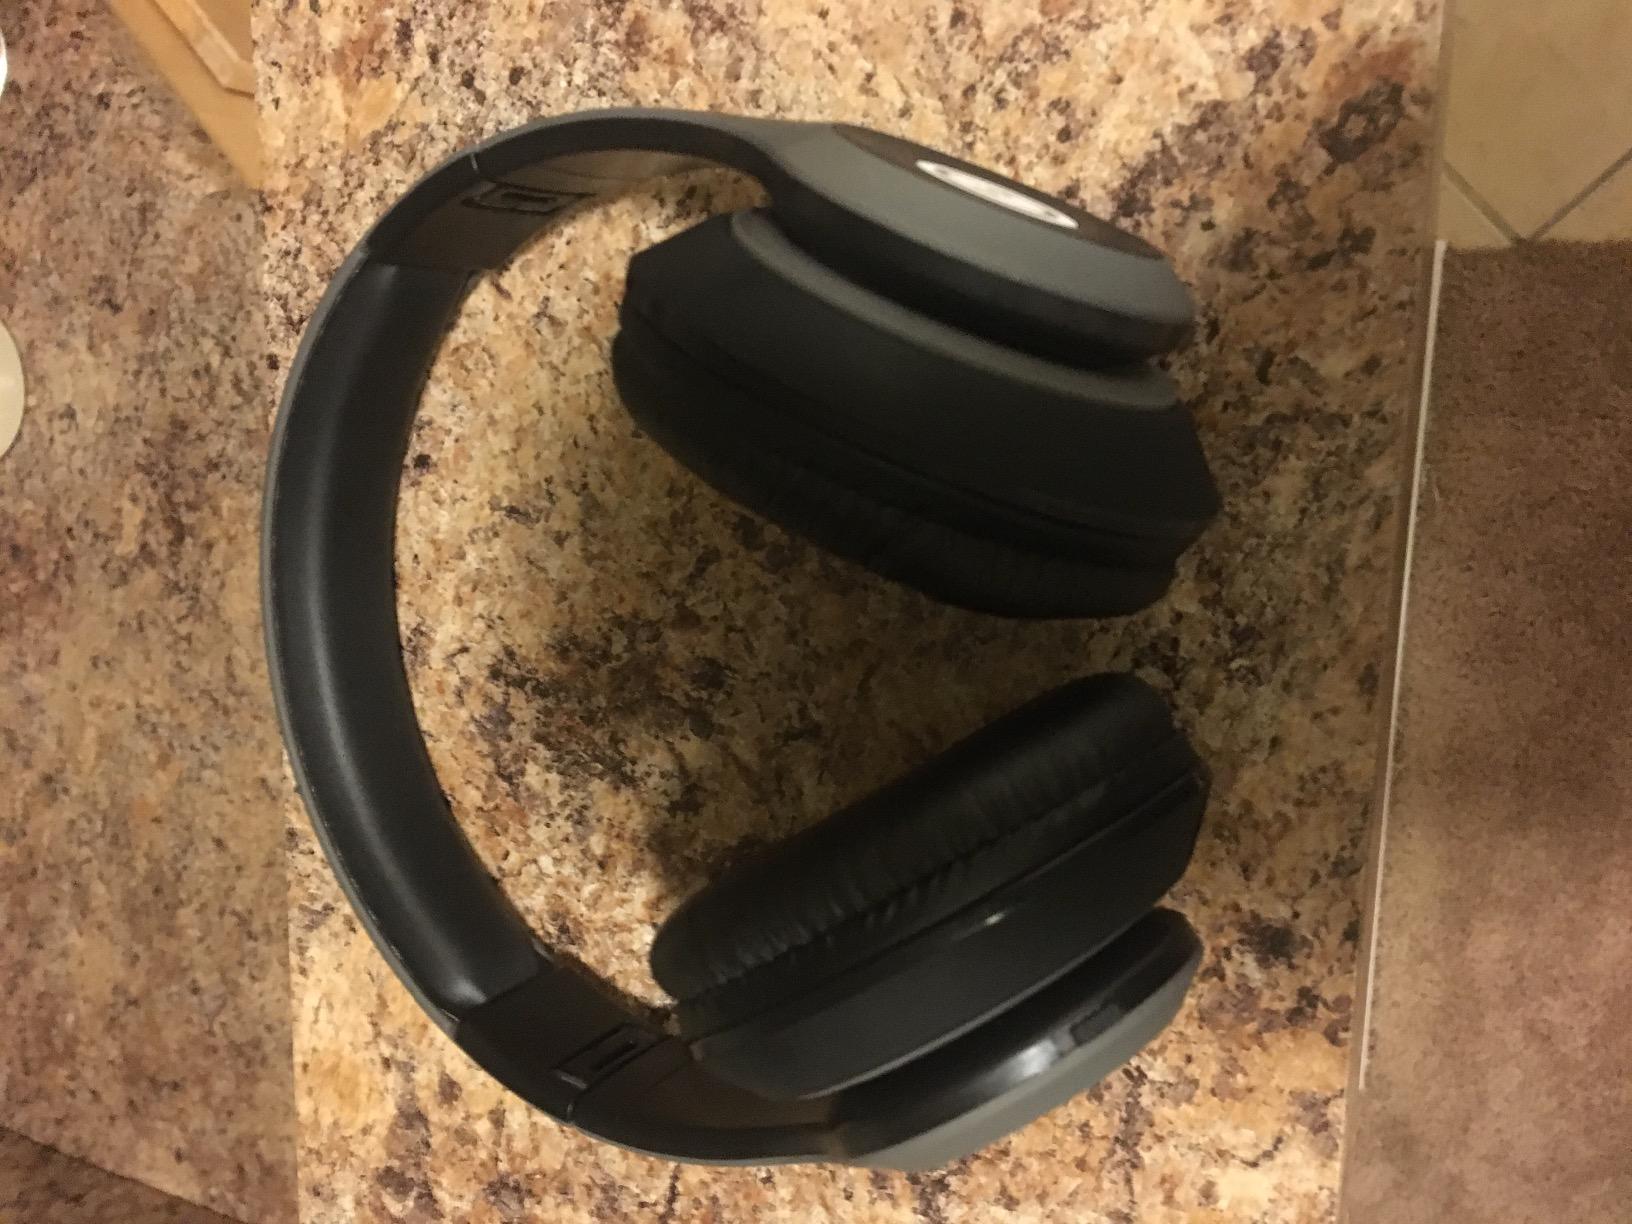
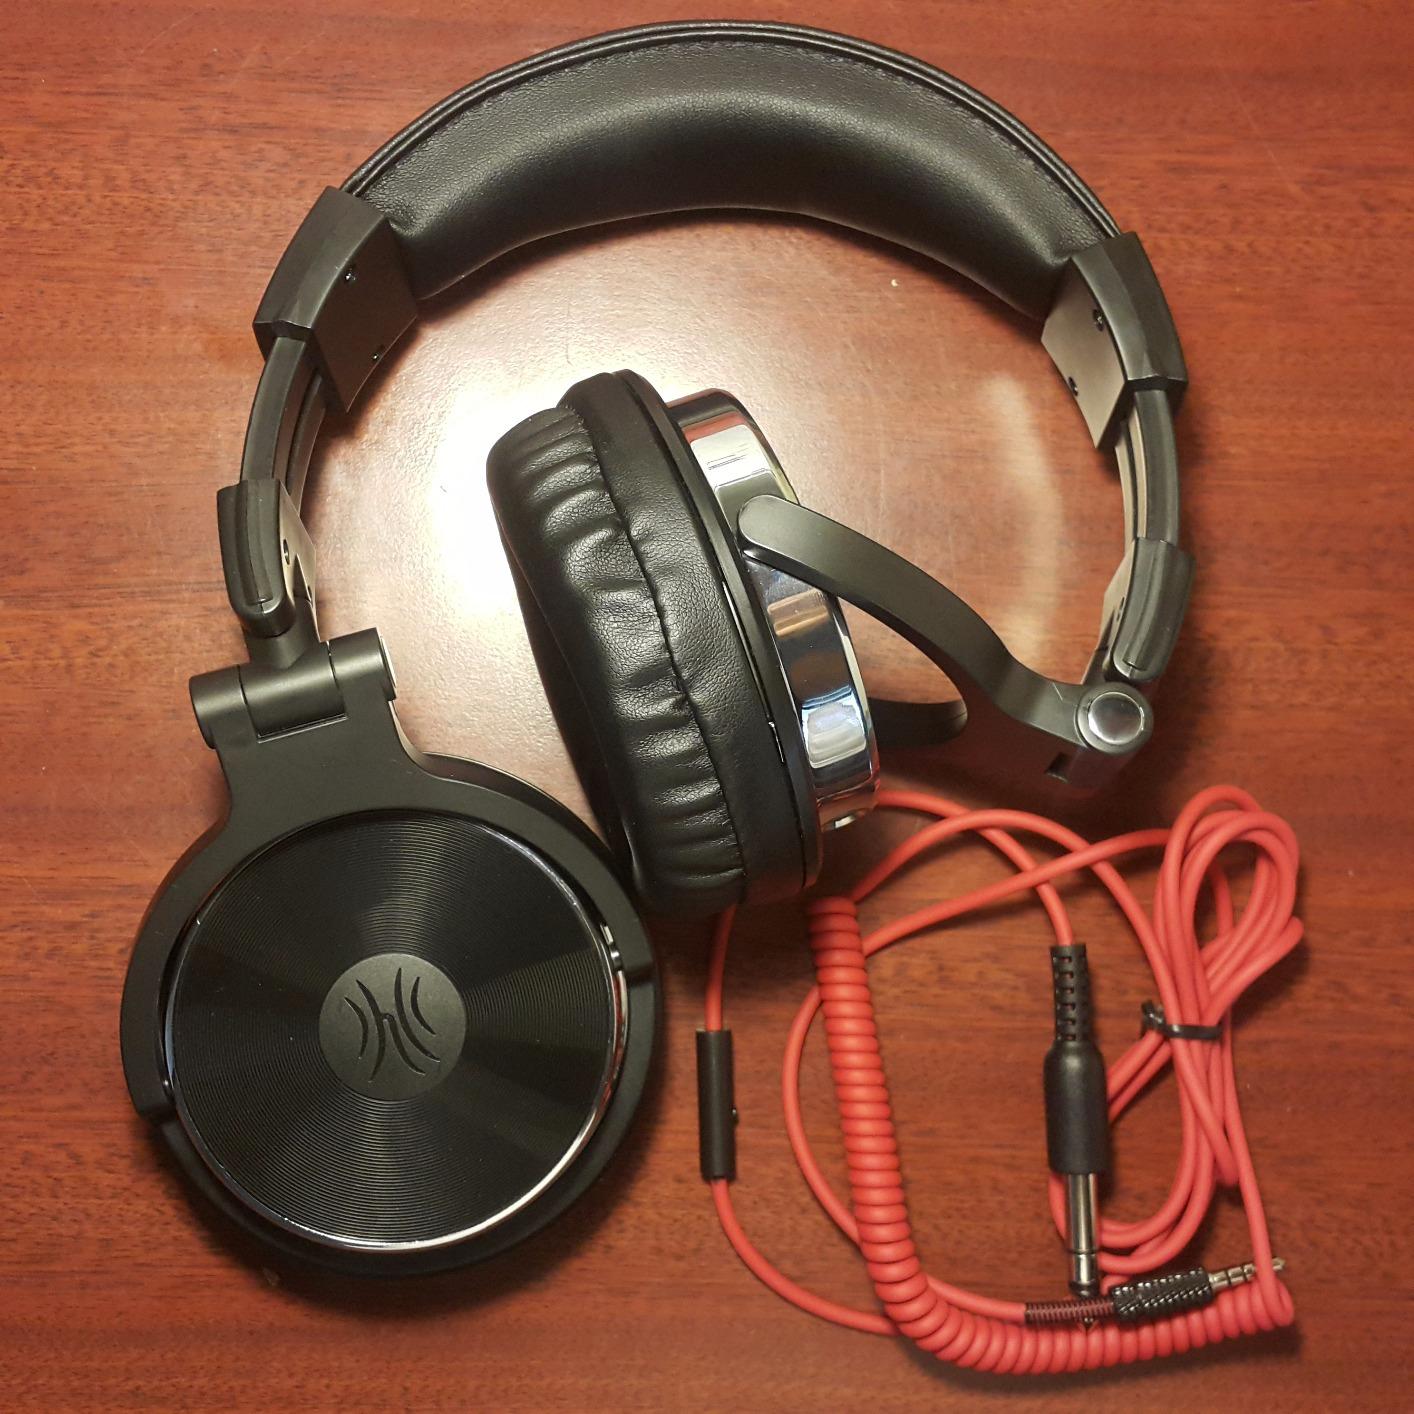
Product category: headphones
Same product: no